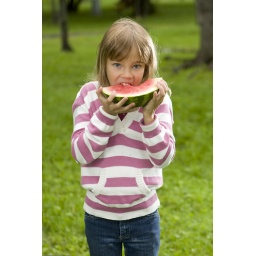
Girl eating an apple in the rain